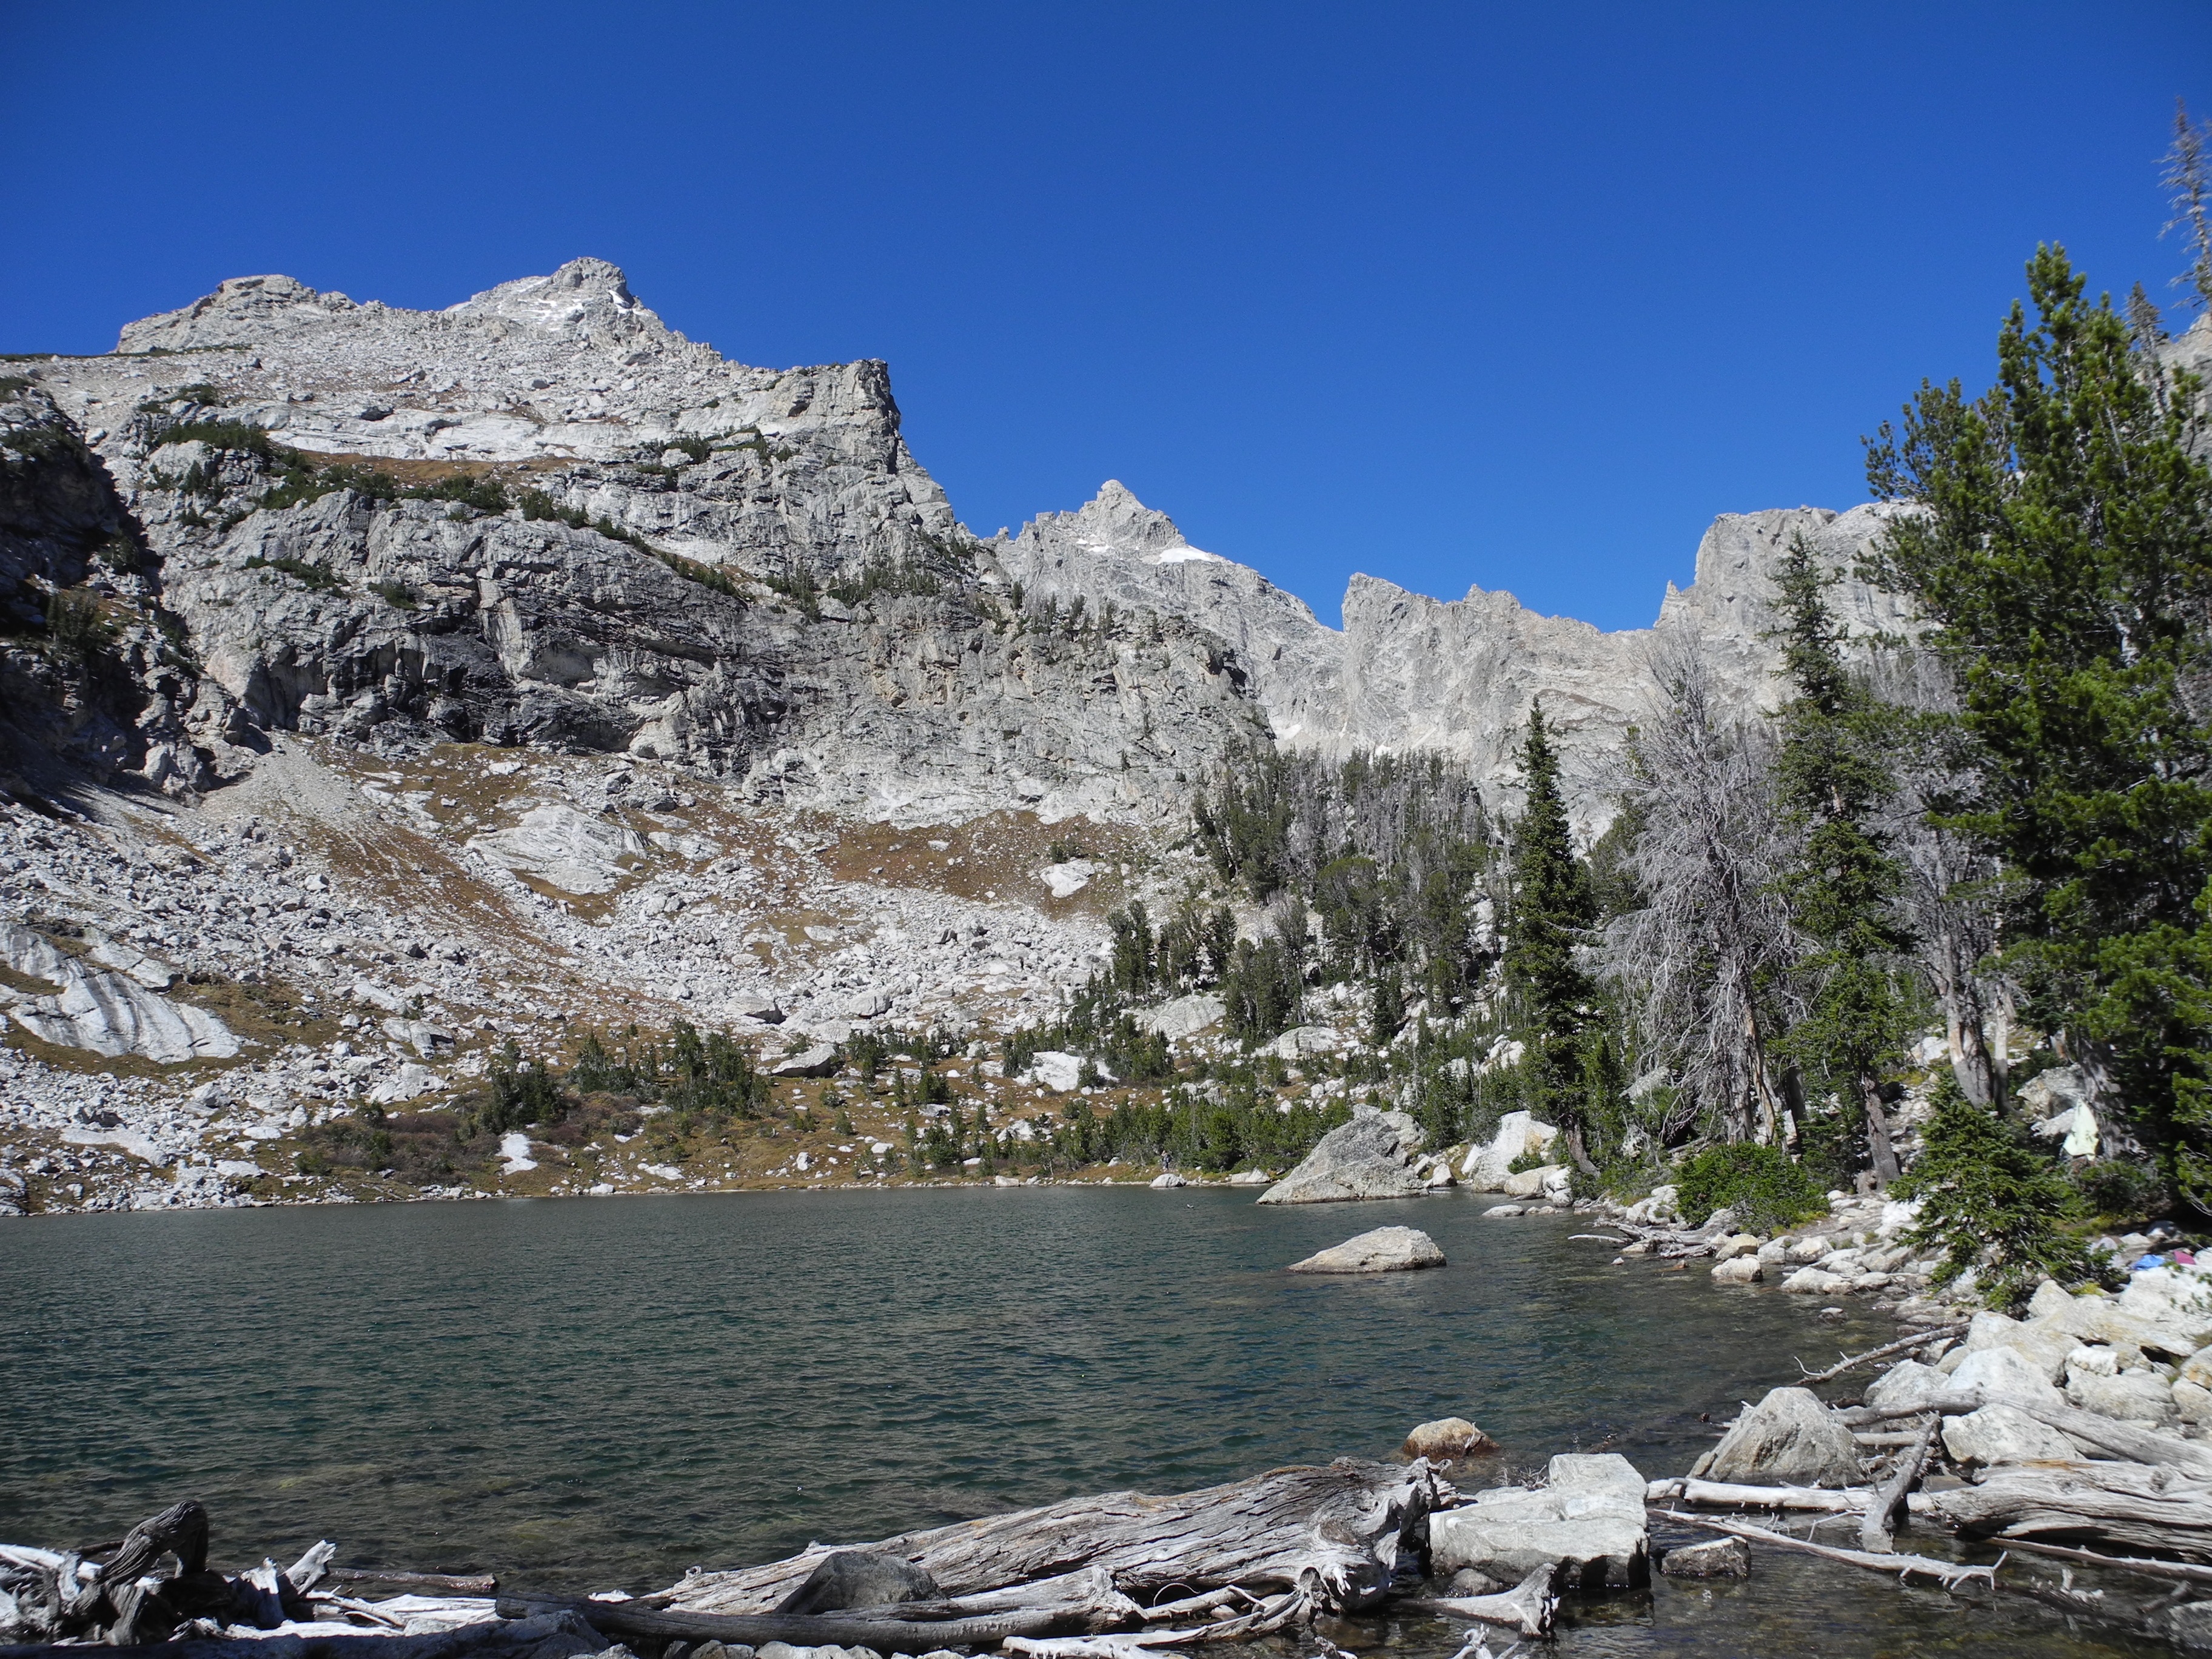
landscape, wilderness, walking, mountain, snow, winter, lake, adventure, valley, mountain range, national park, ridge, alps, backpacking, cirque, moraine, landform, grand teton, mountain pass, amphitheater lake, geographical feature, mountainous landforms